Pierre Brossolette

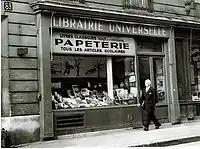
Bookstore at the Rue de la Pompe in Paris

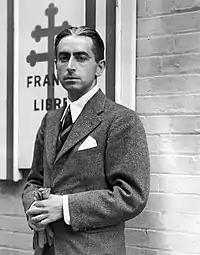
Brossolette on 29 September 1942 in London

By then assuming a pivotal role in the ZO ("Zone Occupée") Resistance, Brossolette coordinated contacts between groups such as Libération-Nord from Christian Pineau, the Organisation Civile et Militaire (OCM) and Comité d'Action Socialiste (CAS). He finally obtained a liaison with London and General Charles de Gaulle when he was hired by conservative Gilbert Renault also known as Colonel Rémy as press and propaganda manager of Confrérie Notre-Dame (CND), by then the most important network in Northern France.